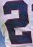
Number: 2